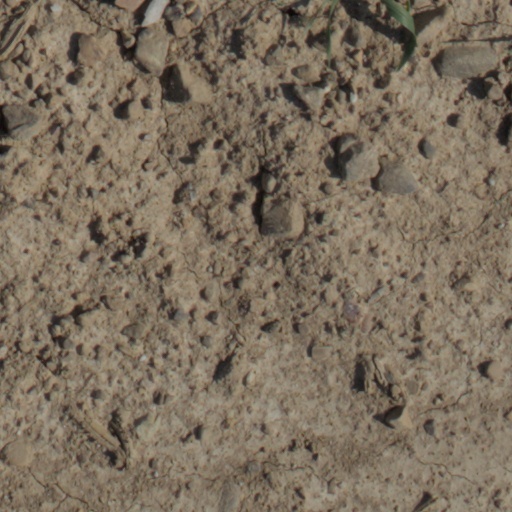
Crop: wheat